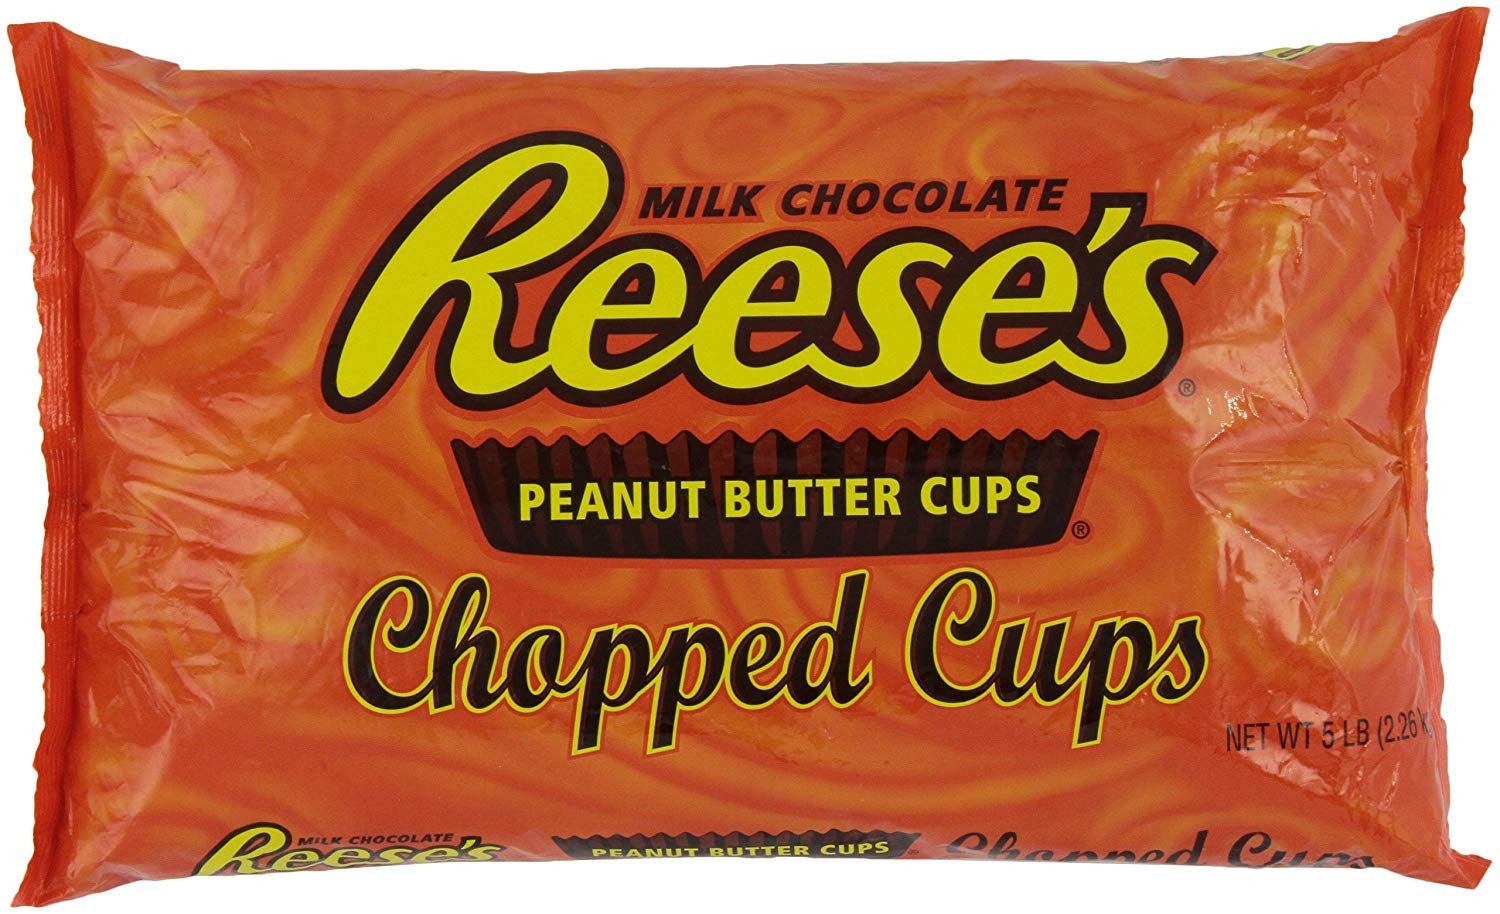
Item Name: Reese's Milk Chocolate Chopped Peanut Butter Cups, 5 Pound Bags
Bullet Point 1: The same Reese's candy crushed into the perfect sundae topping.
Bullet Point 2: Whether you're crafting an irresistibly sweet peanut butter cup sundae or swirling a thick and creamy peanut butter milkshake, these REESE'S peanut butter cups are perfect for your business.
Bullet Point 3: Since these peanut butter cups are whole, you can use them as a decorative topping or chop them up into halves, quarters, or any size you desire. They are already chopped and ready for your recipes!
Bullet Point 4: Chopped Reese’s Peanut Butter Cups will add creamy, peanut-buttery pizzazz to plain yogurt or ice cream.
Bullet Point 5: prinkle over pancakes or waffles to make breakfast extra decadent. What can you make more smooth and sinful with the craveable flavors of Reese’s?
Product Description: Who can deny the delicious combination of peanut butter and chocolate, especially when it comes to delectable candy ice cream toppings? Reese’s ice cream topping is the perfect addition to any kitchen, pantry, or ice cream shop. This 5 lb bulk bags comes stocked with chopped Reese’s peanut butter cups, forming the perfect addition to banana splits, cookies, cupcakes, and more. Let’s face it – when you top something with Reese’s…. who can resist?!
Value: 80.0
Unit: Ounce

Price: 69.95